Alfhild Hovdan

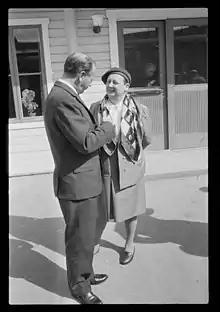

Alfhild Hovdan (née Olsen; 13 September 1904 – 20 February 1982) was a Norwegian journalist, and later tourist manager for the city of Oslo for more than forty years. She is known for initiating the tradition of the Trafalgar Square Christmas tree, a present from the city of Oslo to the people of London, in recognition of their assistance during World War II.